Economic history of Africa

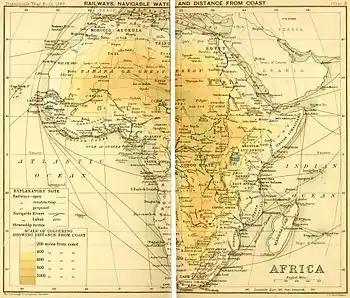
Railway map of Africa, including tracks proposed and under construction, "The Statesman's Yearbook", 1899.

The earliest European colonists settled in North Africa in ancient times. These colonists included Phoenicians and Greeks. Settlers from ancient Athens and other parts of Greece established themselves along the Mediterranean coast of North Africa. They were later followed by colonists of the Roman Empire. Rome's colonies "served as a prototype" for later European colonial movement into the continent.